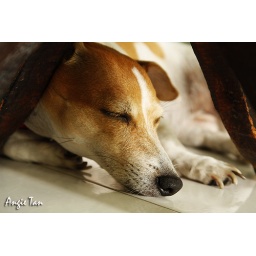
Snoopy sleeping under the table